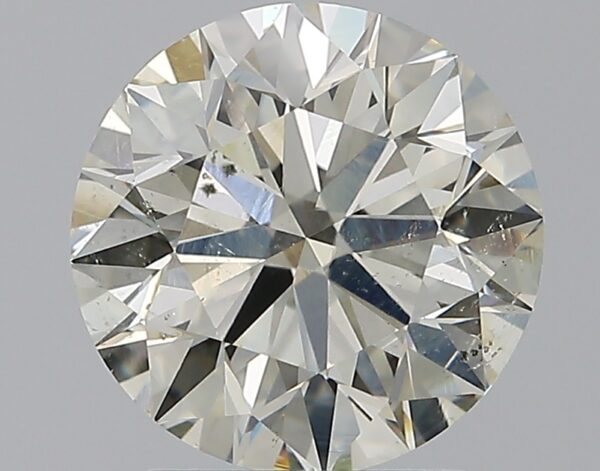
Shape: round
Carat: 2
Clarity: SI1
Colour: K
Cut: EX
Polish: EX
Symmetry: EX
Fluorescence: ST
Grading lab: GIA
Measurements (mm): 7.99 x 8.04 x 5.02